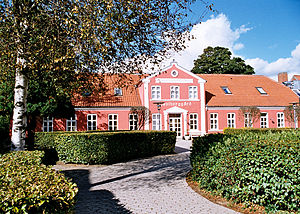
Castberggård
Castberggaards hovedbygning i 2003.
Billede af Castberggårds Hovedbygning i Urlev, Region Midtjylland
Castberggård er Døve og Hørehæmmedes oplysningsforbunds højskole beliggende i landsbyen Urlev nær Hedensted.